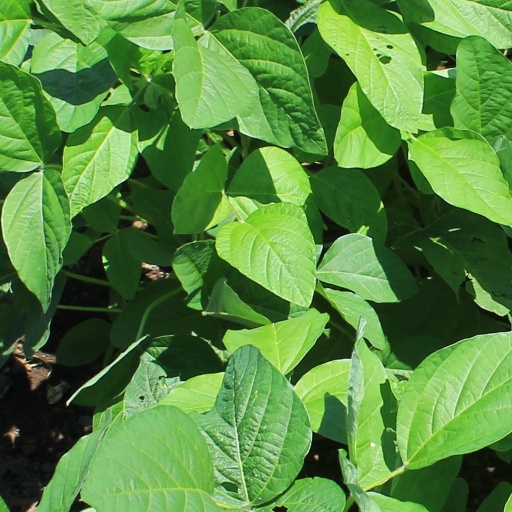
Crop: soybean